Bell Hill, Dorset

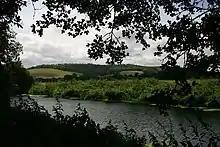
The River Stour with Shillingstone Hill, an eastern spur of Bell Hill, in the background

At 258 metres, Bell Hill is one of the highest hills in the county of Dorset, England and a high point on the Wessex Ridgeway.